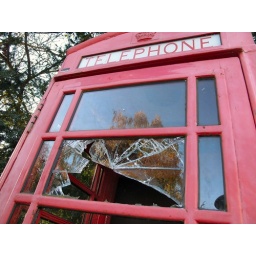
red box in Berlin-Tegel